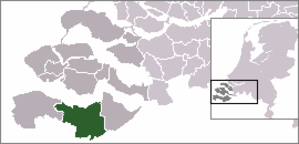
Terneuzen
Terneuzen er en kommune og en by, beliggende i Zeeuws-Vlaanderen i den sydlige provins Zeeland i Nederlandene.